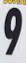
Number: 9